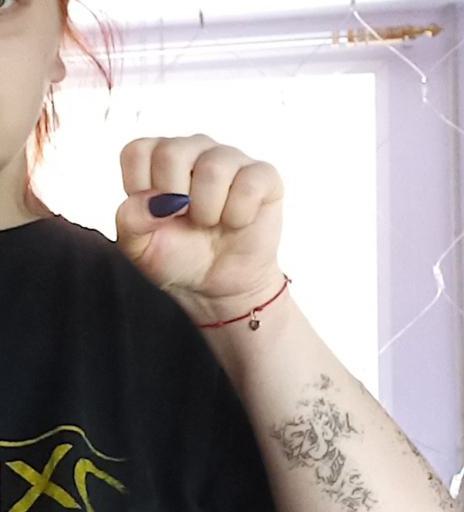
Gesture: fist